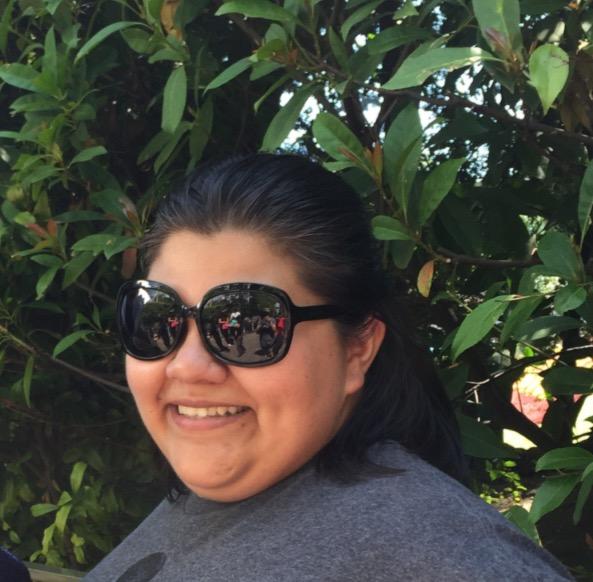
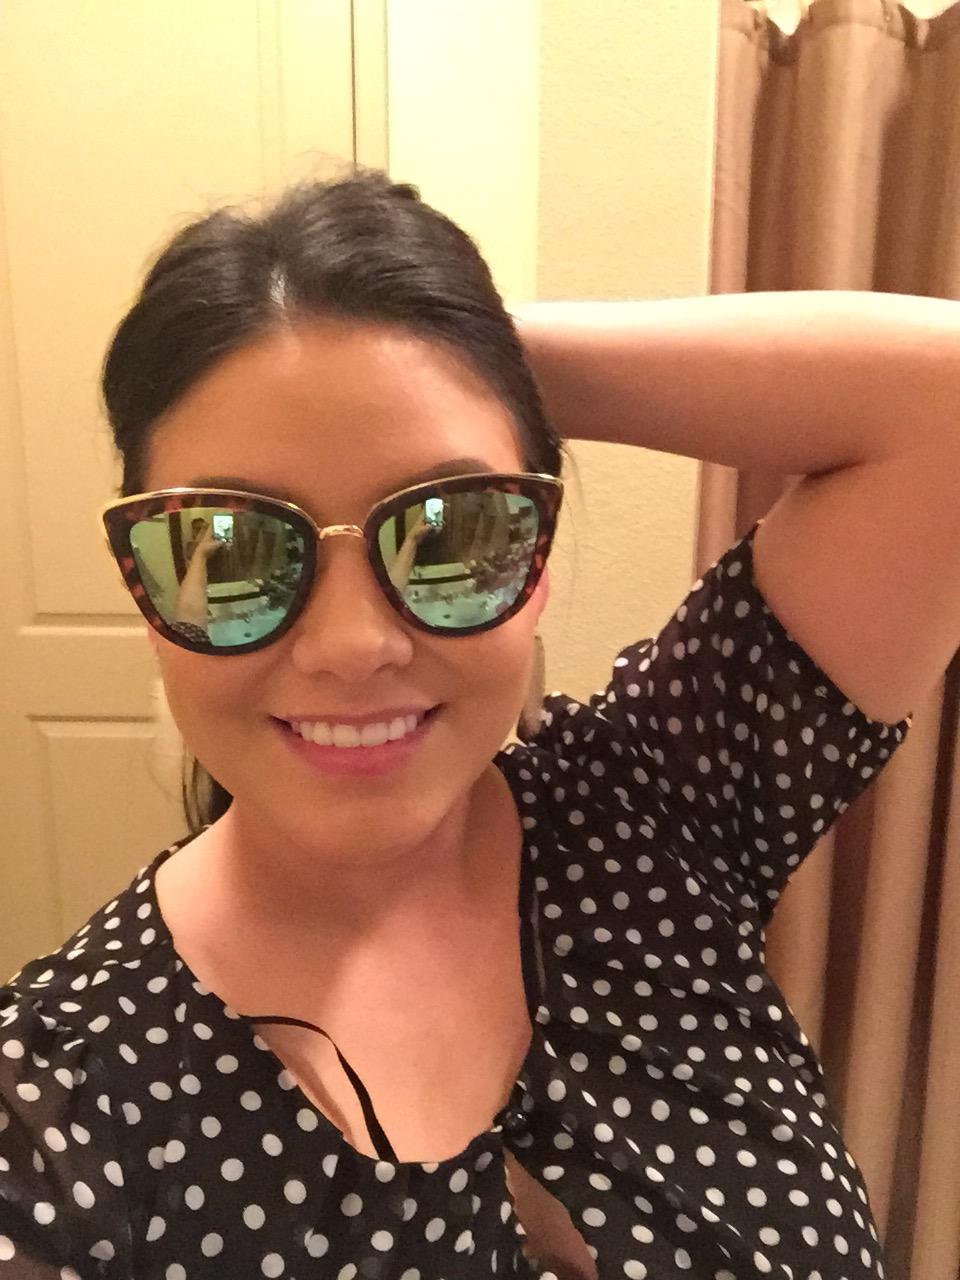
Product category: accessories_sunglasses
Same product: no